Cherry blossom

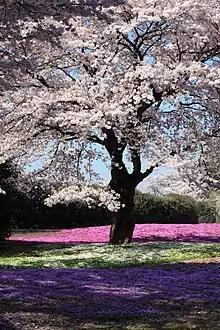
Cherry tree in bloom in Yachounomori Garden, Tatebayashi, Gunma, Japan, April 2009

The cherry blossom, or sakura, is the flower of trees in "Prunus" subgenus "Cerasus". "Sakura" usually refers to flowers of ornamental cherry trees, such as cultivars of "Prunus serrulata", not trees grown for their fruit (although these also have blossoms). Cherry blossoms have been described as having a vanilla-like smell, which is mainly attributed to coumarin.